Case role

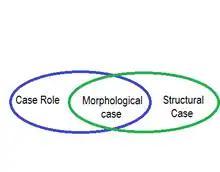
A Venn diagram demonstrating how case role (semantic roles) relates to the morphological case, and how morphological case in turn relates to Case (structural case).

The semantic category of case (specifically case role) is related to morphological case. Morphological case (such as accusative, ergative, dative, genitive, and sometimes also partitive) reflects the ranking of arguments, while semantic case (such as instrumental, comitative, locative, and directional) encodes a semantic relation between the DP and the governing head. Morphological case is typical of complements and is licensed by structural Case. By contrast, semantic case is typical of adjuncts; it is only licensed by the meaning of the head. From the case roles proposed by Fillmore (1968), it was demonstrated that case roles appeared where the morphological cases of dative, genitive or instrumental appeared: